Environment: real
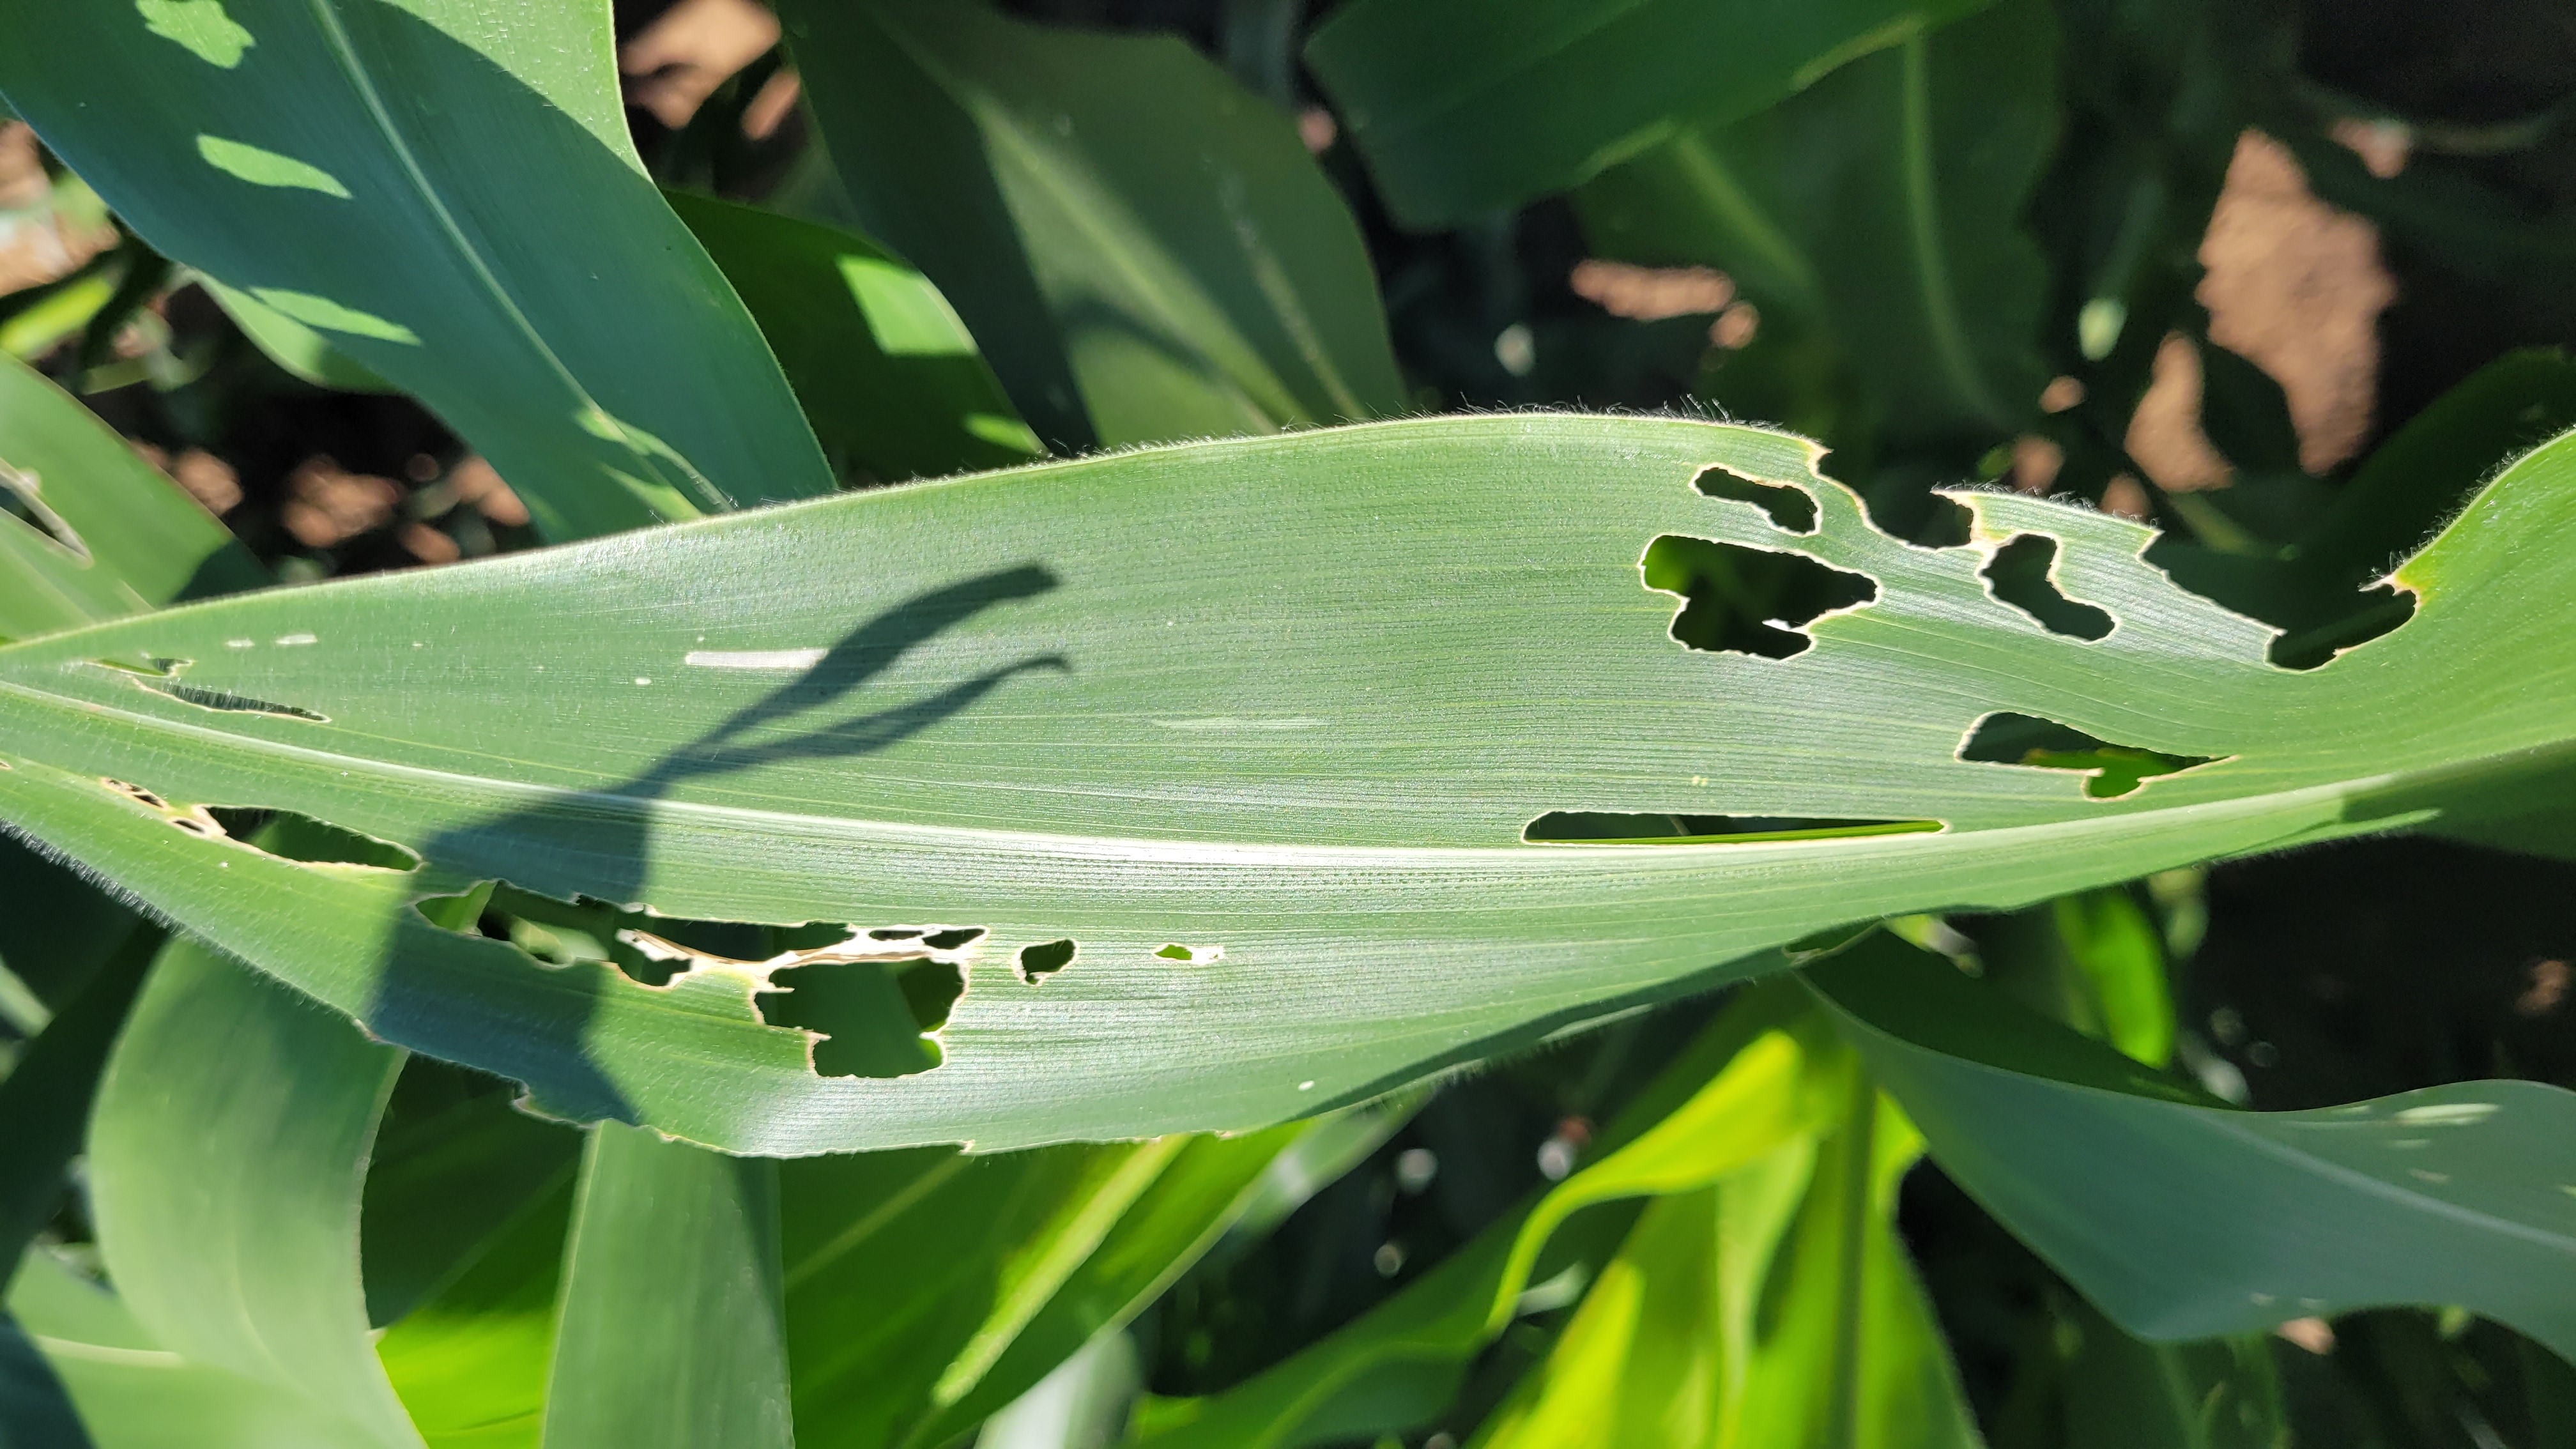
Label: fall_armyworm